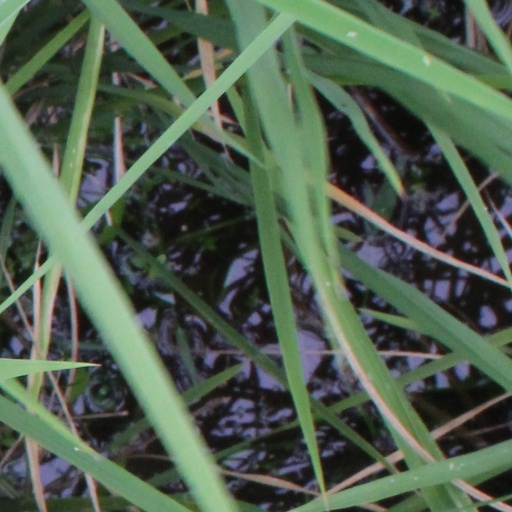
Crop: rice